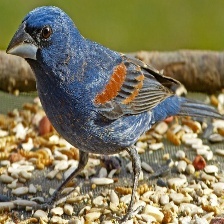
Species: BLUE GROSBEAK
Scientific name: PASSERINA CAERULEA